Wrestling Dontaku 2014

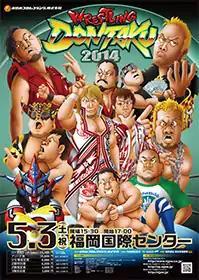
Promotional poster for the event, featuring caricatures of several NJPW wrestlers

Wrestling Dontaku 2014 was a professional wrestling pay-per-view (PPV) event promoted by New Japan Pro-Wrestling (NJPW). The event took place on May 3, 2014, in Fukuoka, Fukuoka, at the Fukuoka Kokusai Center. The event featured ten matches (including one dark match), five of which were contested for championships. It was the eleventh event under the Wrestling Dontaku name.